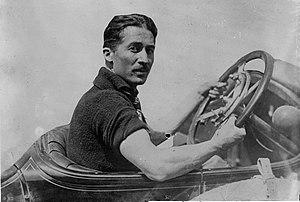
Jules Goux, dit Julo, né le 6 avril 1885 à Valentigney et mort le 6 mars 1965 à Mirmande, est un pilote automobile français. En 1913, il devient le premier pilote européen à remporter les 500 miles d'Indianapolis, épreuve à laquelle il participe à cinq reprises y compris pendant la Première Guerre mondiale.